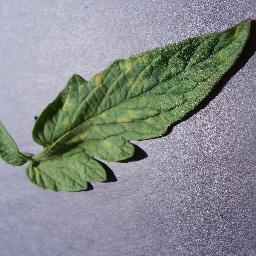
Label: Tomato___Leaf_Mold